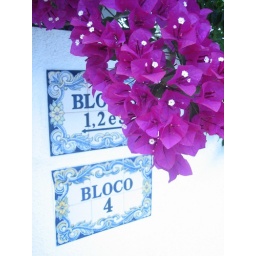
Purple flowers by a road sign